Answer in natural language. How many Windows are visible in the scene? Choose between the following options: 4, 0, 2, 3 or 1
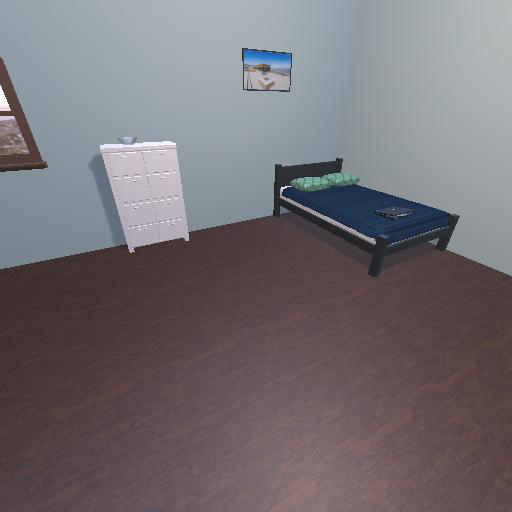
<answer>1</answer>